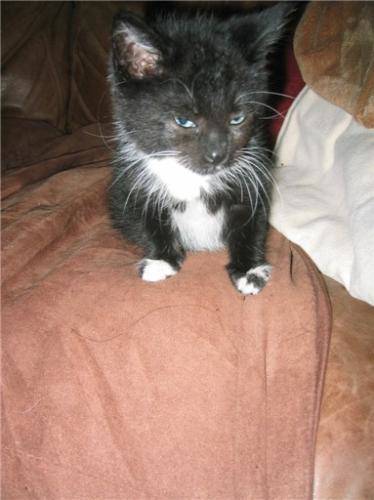
Label: cat